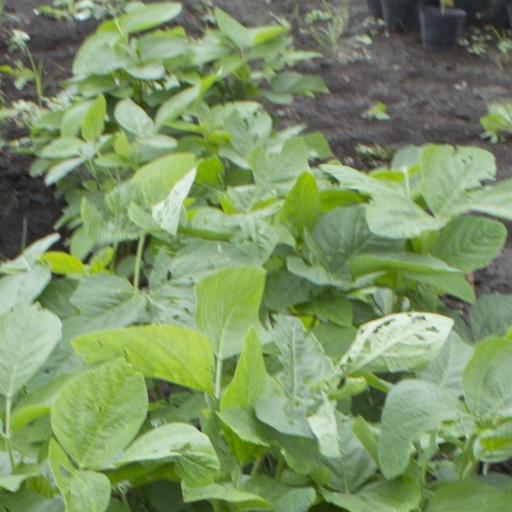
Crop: soybean